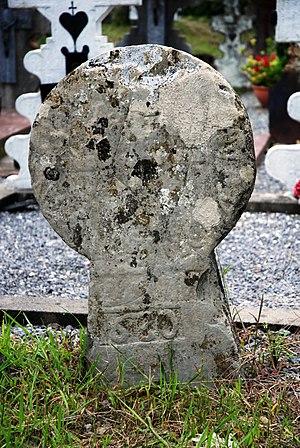
Lecumberry est une commune française, située dans le département des Pyrénées-Atlantiques en région Nouvelle-Aquitaine.